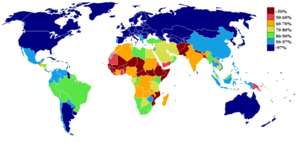
Læsefærdighed
Kort som viser grad af læsefærdighed i verdens lande
Læsefærdighed er evnen til at kunne læse og skrive. I noget udvidet forstand kan man også tage med evnen til at forstå et sprog ved lytning og at tale sproget. I moderne sammenhæng definerer man funktionelle læsere, det vil sige, at man er i stand til at læse og skrive på et niveau, som tillader normal kommunikation og som gør det muligt at forstå og kommunikere tanker og deltage i et skriftbrugende samfund. Det ikke at være læsefærdig i det hele taget kaldes analfabetisme. Mellem det at være en funktionel læser og at være analfabet befinder sig en gruppe, som er i stand til at læse enkle tekster, men som ikke vil kunne håndtere svære tekster og som har betydelige problemer med at selv udtrykke sig skriftligt. Man taler også om funktionelle analfabeter, personer som kender til, hvordan man læser og kan klare at læse enkelte ord og sætninger, men som i praksis ikke er læsefærdige.